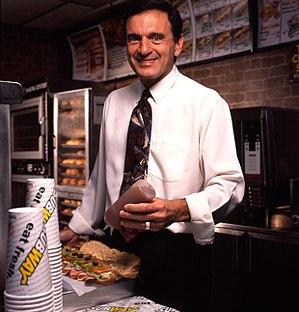
Fred DeLuca est un restaurateur américain né le 3 octobre 1947 à Brooklyn et mort d'une leucémie le 14 septembre 2015 à Lauderdale Lakes. Il est le co-fondateur de la chaîne de restauration rapide Subway.